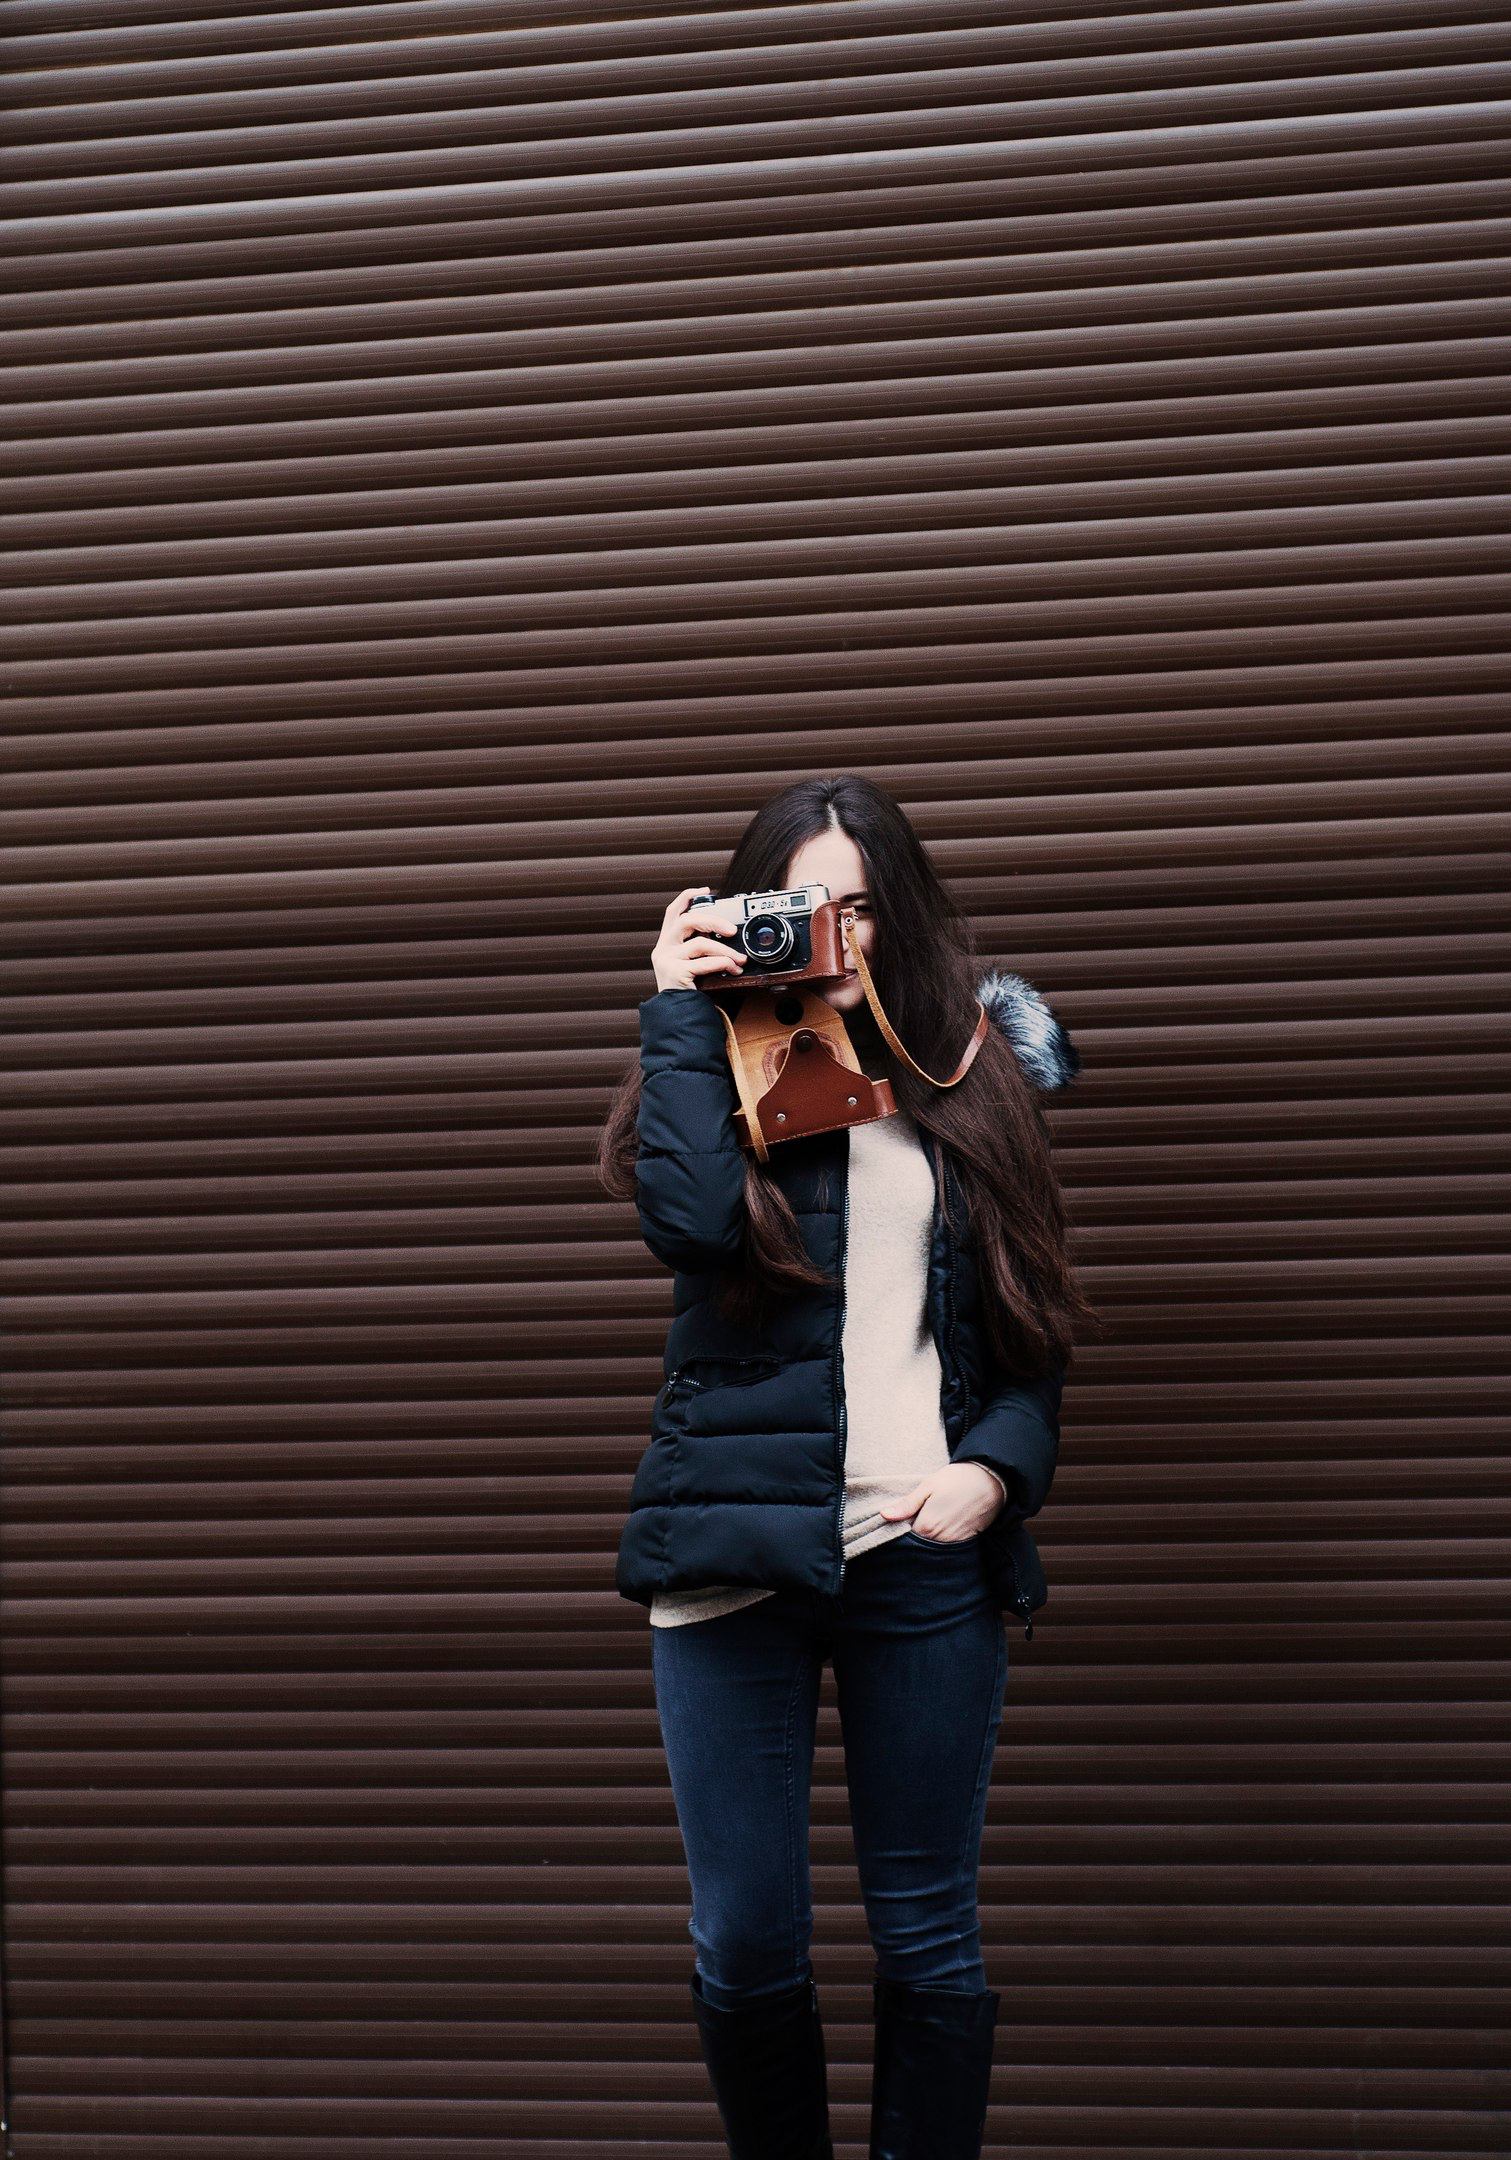
white, photography, spring, color, fashion, blue, clothing, black, photograph, photo shoot